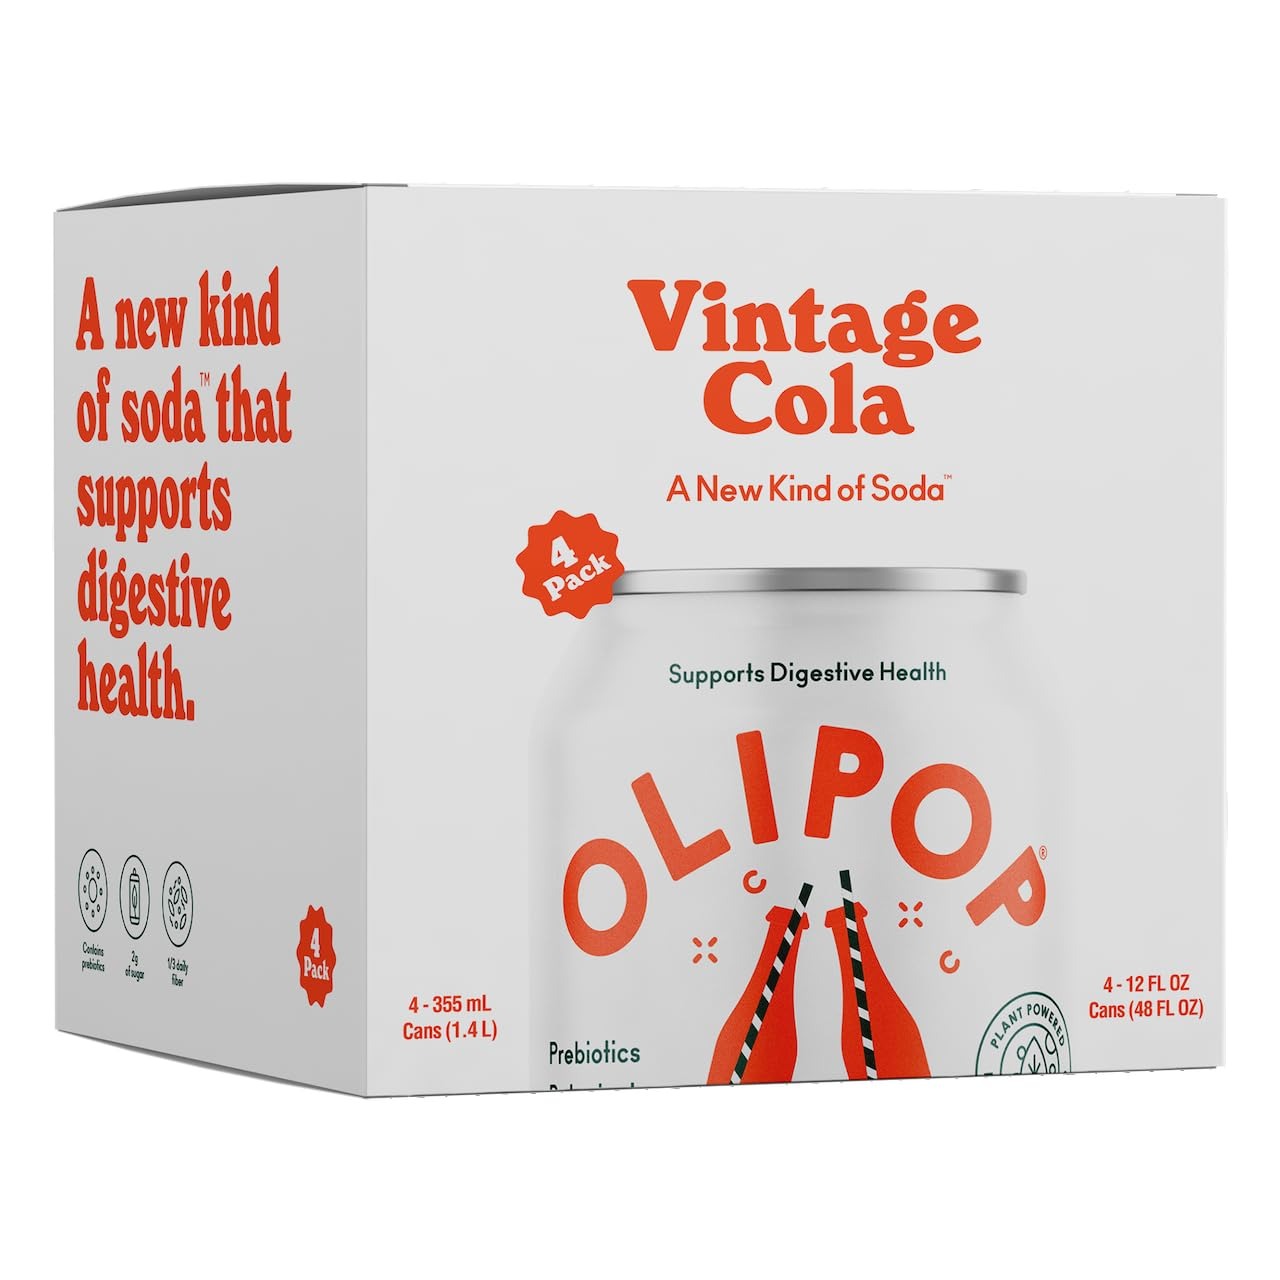
Item Name: OLIPOP Vintage Cola Sparkling Tonic, 12 Fl Oz Cans, 4 Pack
Bullet Point 1: OLD-FASHIONED TASTE, NATURALLY ENHANCED: Our Vintage Cola has the same old-fashioned flavor you love, but with tasty natural ingredients. Enjoy distinct notes of vanilla, cinnamon, & caramel—with 50mg of green tea caffeine. Healthy & crave-able!
Bullet Point 2: HEALTHY MEETS DELICIOUS: OLIPOP spent years crafting a drink that's as healthy for you as it is delicious. Our sparkling tonic combines prebiotics, plant fiber, & botanicals to create a sweet-tasting, healthy soda that supports digestive health.
Bullet Point 3: WHY A PREBIOTIC SODA? It's the healthy choice! Prebiotics play an important role in digestive health. Our prebiotic beverages contain plant fibers that stimulate the growth of healthy bacteria in your gut, which improves digestion.
Bullet Point 4: INGREDIENTS BACKED BY RESEARCH: OLIPOP assembled a team of doctors & experts specializing in digestive & gut health to create OLIPOP soda—a thoughtfully crafted tonic that found its taste in wholesome, hardworking ingredients NOT spoonfuls of sugar.
Bullet Point 5: TAKE A PEEK INSIDE OUR POP CAN: Our soft drinks contain 9g of dietary fiber & 2-5g of sugar. Each pop is under 50 calories, non-GMO, vegan, gluten-free, Paleo, & Keto-friendly—no artificial sweeteners, colors, flavors, preservatives, or ingredients.
Value: 4.0
Unit: Count

Price: 9.22